Costard (apple)

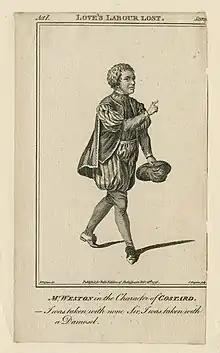
A 1776 depiction of an actor playing Shakespeare's Costard

Nurseryman and pomologist George Lindley described the costard as synonymous with the Catshead apple but this has been disputed. The 17th-century botanist John Parkinson described two varieties of costard: "gray" and "greene". He described the "gray" as a good winter apple, whitish in colour and stated the "greene" was similar apart from coloration of the skin. Leonard Meager in his 1670 work the "Complete English Gardener" stated there were three types: white, grey and red.